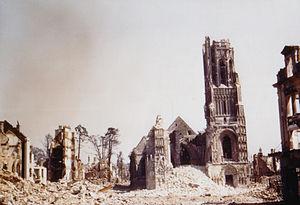
L'église Notre-Dame de Saint-Lô est un monument de style gothique érigé sur quatre siècles à partir de la fin du XIIIᵉ et fortement marqué par la bataille de Normandie. Elle est à ce titre un « mémorial » des destructions de la Seconde Guerre mondiale. L'église fait l’objet d’un classement au titre des monuments historiques par la liste de 1840.